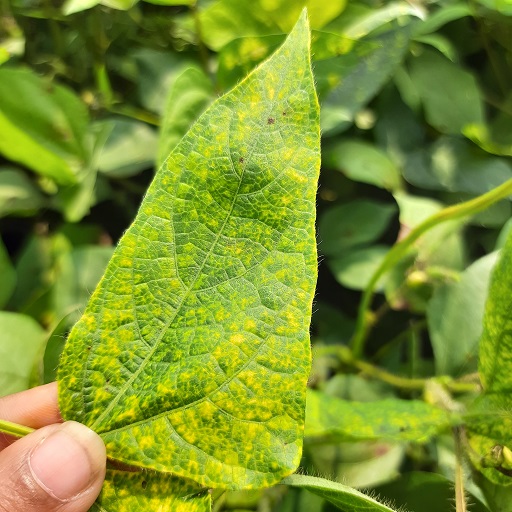
Label: Yellow Mosaic